Aziz Ahmed (civil servant)

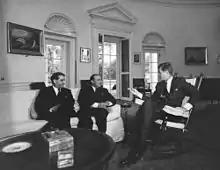
President John F. Kennedy (in rocking chair) meets with Minister of External Affairs of Pakistan, Mohammad Ali Bogra. Ambassador of Pakistan, Aziz Ahmed, sits at far left. Oval Office, White House, Washington, D.C., in 1962.

Aziz Ahmed was a senior member of the Indian Civil Service (ICS) and later Civil Service of Pakistan (CSP). In 1948, Ahmed served in East Bengal prior to independence in 1947 and was instrumental in getting the "Debt Alleviation Act of 1938" passed into legislation. Aziz Ahmed subsequently held several senior positions in successive administrations in newly independent Pakistan. He was appointed as the first Chief Secretary of East-Pakistan at a time when General Muhammad Ayub Khan was the General Officer Commanding for East Pakistan. The two developed a close friendship and when Ayub Khan declared martial law and assumed full powers in 1958, Aziz Ahmed was made the highest ranking civil servant in his government as Secretary General, Cabinet Division and Deputy Martial Law Administrator. Aziz Ahmed's tenure as Chief Secretary was marred by allegations of discrimination against the local population, his heavy handed demeanor and colonial style management style. Many have attributed Aziz Ahmed's attitude to the beginning of the long list of grievances that former East Pakistan populace had against the Pakistani establishment.